Aladdin Sane

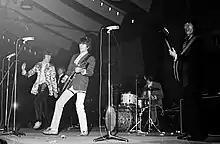
Numerous tracks on the album are influenced by the Rolling Stones "(pictured in 1967)"

The opening track, "Watch That Man", was written in response to seeing two concerts by the American rock band New York Dolls. According to the author Peter Doggett, the Dolls' first two albums were important in representing the American response to the British glam rock movement. Bowie was impressed with their sound and wanted to emulate it on a song. Pegg describes "Watch That Man" as "a sleazy garage rocker" heavily influenced by the Rolling Stones, specifically their song "Brown Sugar" (1971). The mix, in which Bowie's lead vocal is buried beneath the instrumental sections, has been heavily criticised by critics and fans. Biographers compare it to the contemporaneous sound of Elton John and the Stones' "Exile on Main St." (1972).